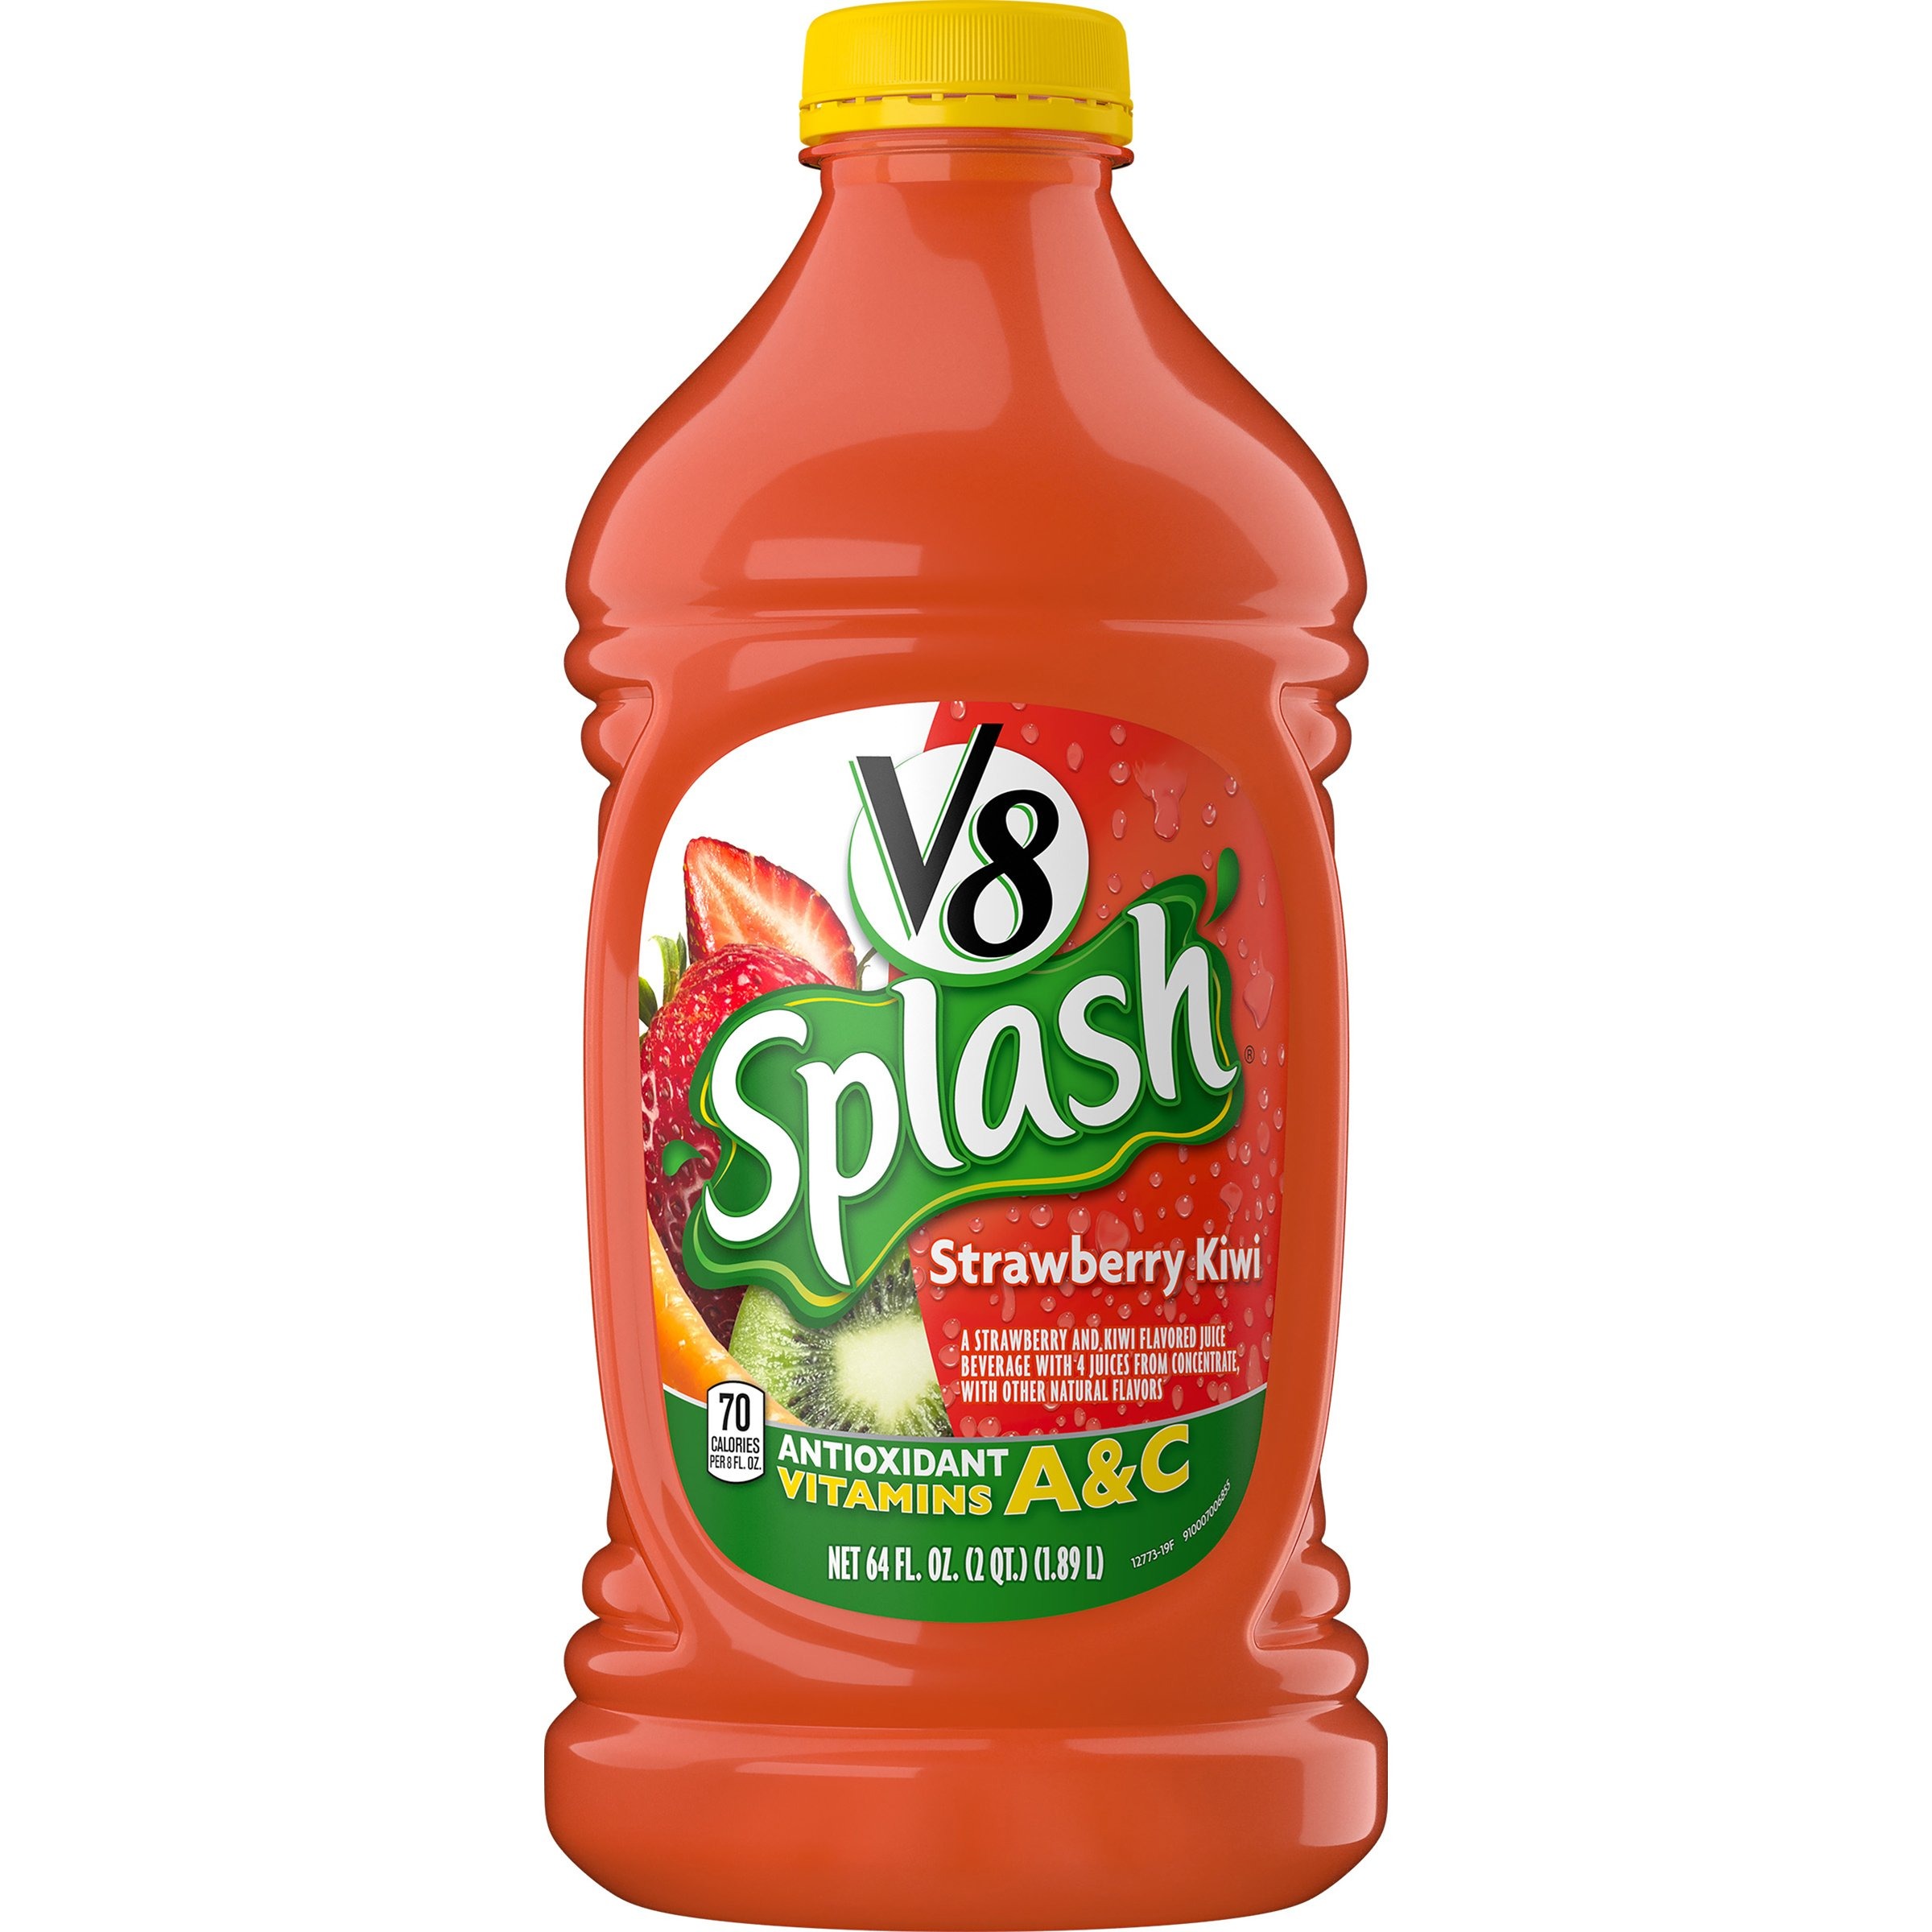
Item Name: V8 Splash Strawberry Kiwi, 64 oz. Bottle
Bullet Point 1: Antioxidant vitamins A & C
Bullet Point 2: 70 calories per serving
Bullet Point 3: Gluten Free
Bullet Point 4: Delicious fruit flavors the whole family can enjoy
Bullet Point 5: Contains a blend of 4 juices from concentrate, with other natural flavors
Value: 64.0
Unit: Ounce

Price: 2.38